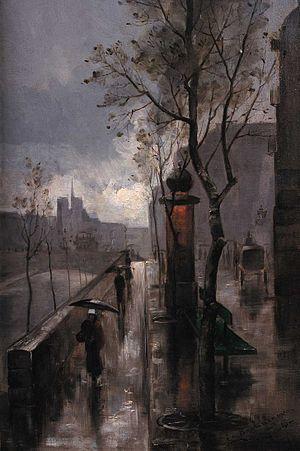
Zdislava Rosalina Augusta Braunerová, connue sous le nom de Zdenka Braunerová, née le 9 avril 1858 à Prague où elle est morte le 23 mai 1934, est une peintre tchèque.